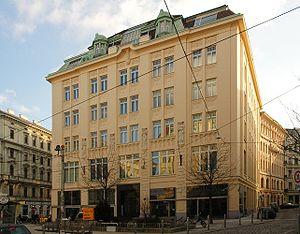
Sascha-Filmindustrie AG, abrégé Sascha-Film, était la plus importante société de production autrichienne pendant la période du cinéma muet et aux débuts de celle du parlant. Elle fut fondée en 1910 par Alexander « Sascha » Kolowrat-Krakowsky. À partir de 1933 elle est rebaptisée Tobis-Sascha-Filmindustrie AG avant de fusionner avec la Wien-Film en 1938.